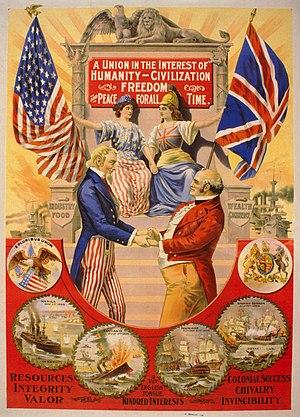
Le monde anglo-saxon est l'ensemble de pays dont l'organisation socio-économique et la culture ont été fortement influencées par la colonisation britannique et dont l'anglais est la langue principale.
Une figure allégorique nationale est l'anthropomorphisme d'une nation visant à la représenter sous la forme d'un personnage. Elle peut être utilisée autant en caricature qu'en propagande.